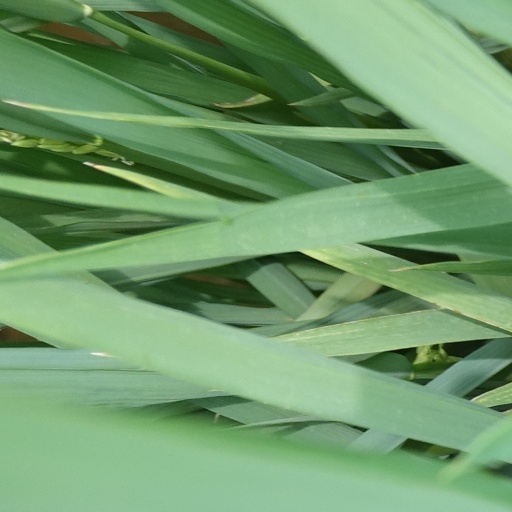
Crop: rice